Vincent Sellaer

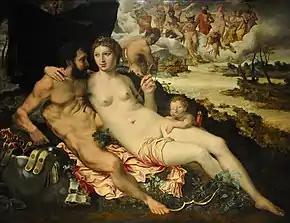
"Mars and Venus Surprised by Vulcan"

Vincent Sellaer (1490–1564), was a Flemish Renaissance painter known for his mythological and religious subjects. His works stand out through their monumentality of form and their mixing of Italian and northern styles.